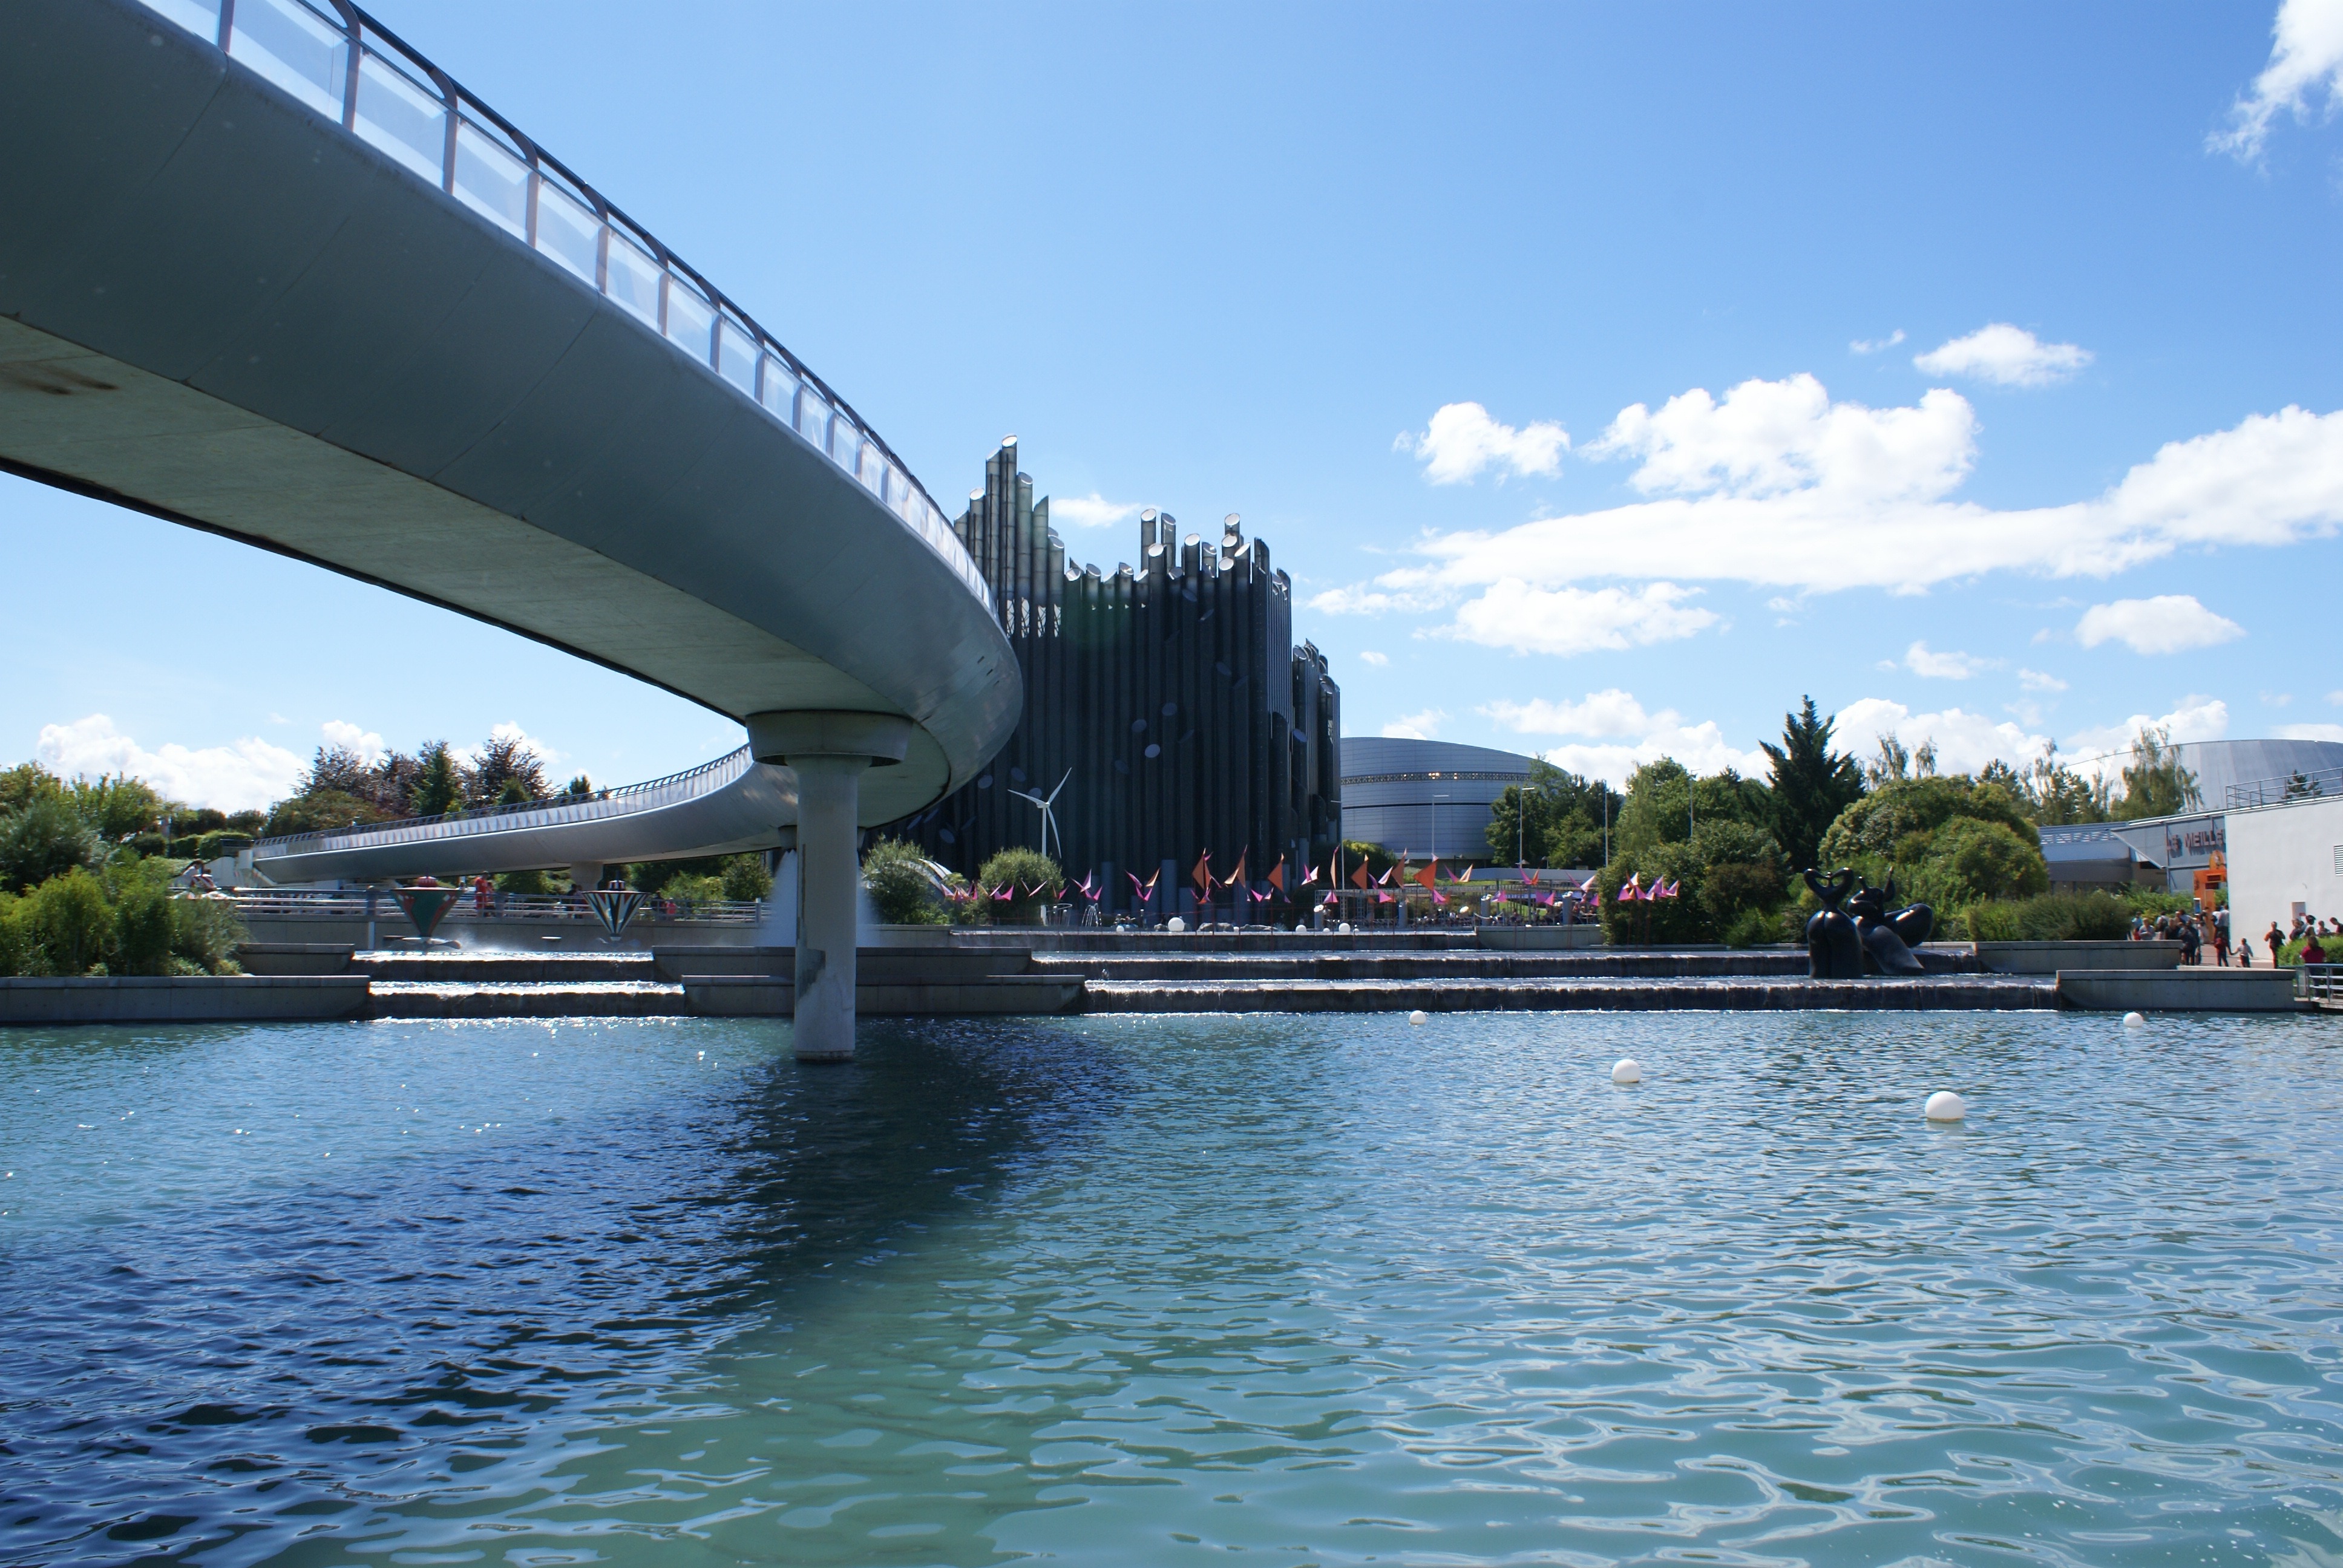
tree, water, cloud, plant, sky, bridge, lake, river, canal, france, reflection, leisure, waterway, body of water, water feature, water resources, fixed link, locality